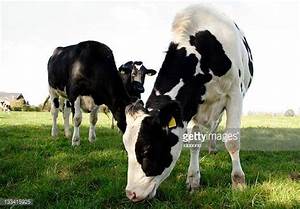
Label: cow